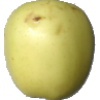
Label: Apple Golden 2